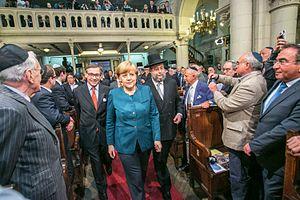
L'histoire des Juifs en Belgique ou sur le territoire lui correspondant actuellement, est attestée du xiiiᵉ siècle jusqu’à nos jours.